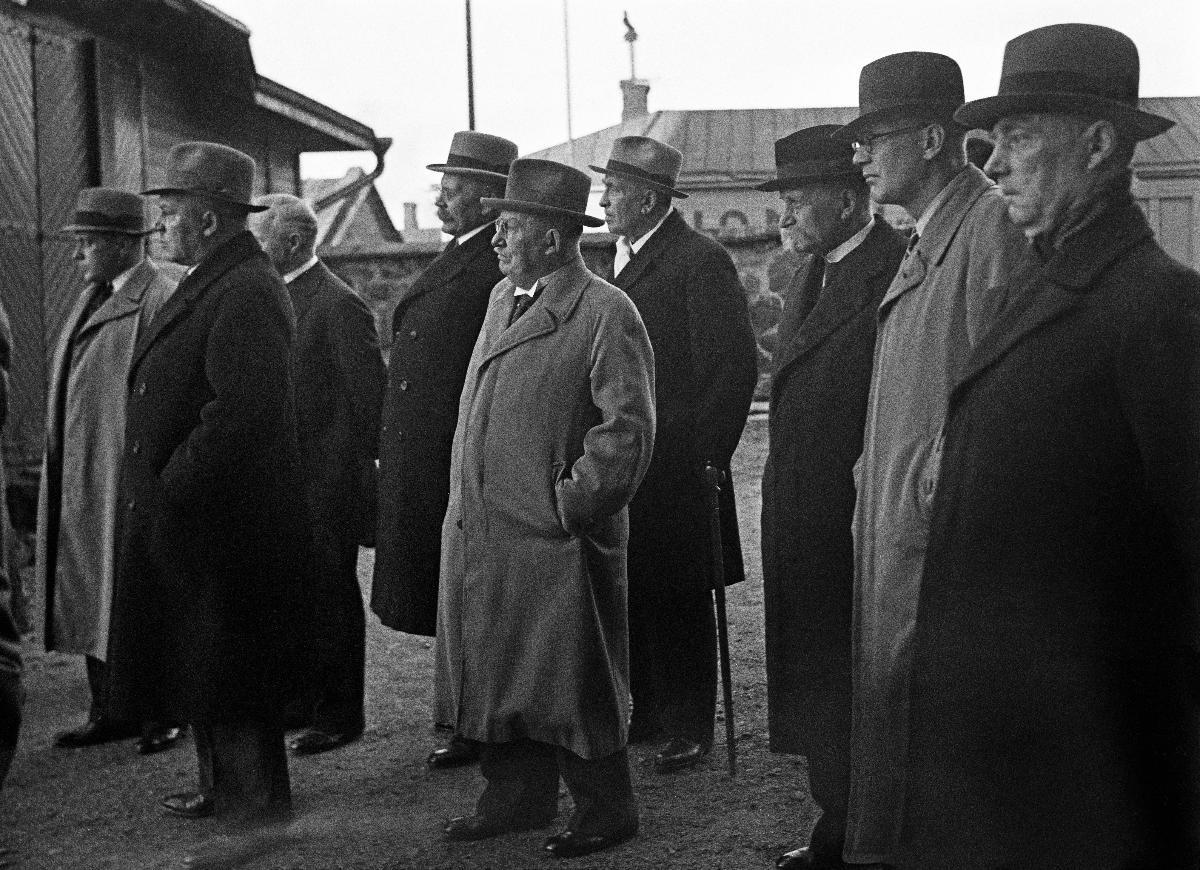
Suomen kaasusuojelujärjestön esitys
Finlands gasskyddsorganisationens uppvisning; Presentation organized by the Gas Protection Organisation of Finland
sisällön kuvaus: Kaasusuojelujärjestön esitys presidentille, ministereille ja Helsingin kaupungin komitealle Helsingissä 1.10.1937. content description: Presentation to the President, Ministers and the Committee of Helsinki City organized by the Gas Protection Organisation in Helsinki 1.10.1937. innehållsbeskrivning: Gasskyddsorganisationens uppvisning till presidenten, ministrar och Helsingfors stads kommitté i Helsingfors 1.10.1937.
Kuvaaja: Sundström, Hugo, kuvaaja
Vuosi: 1937
Paikka: Suomi, Uusimaa, Helsinki
Aiheet: Cajander, Aimo Kaarlo; Kallio, Kyösti; Kekkonen, Urho Kaleva; Niukkanen, Juho; Tanner, Väinö; väestönsuojelu; esitykset; kaasut; kaasusuojelu; kaasunaamarit; HBL; civil defence; performances; gases; presentations; gas protection; gas masks; befolkningsskydd; föreställningar (framföranden); uppvisning; gasskydd; gasskyddsorganistationen; gasmasker; gaser